Braunweiler

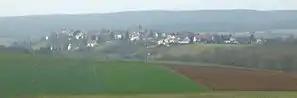
Braunweiler seen from the southeast, in the background the Gauchswald

Braunweiler is an "Ortsgemeinde" – a municipality belonging to a "Verbandsgemeinde", a kind of collective municipality – in the Bad Kreuznach district in Rhineland-Palatinate, Germany. It belongs to the "Verbandsgemeinde" of Rüdesheim, whose seat is in the municipality of Rüdesheim an der Nahe. Braunweiler is a winegrowing village.